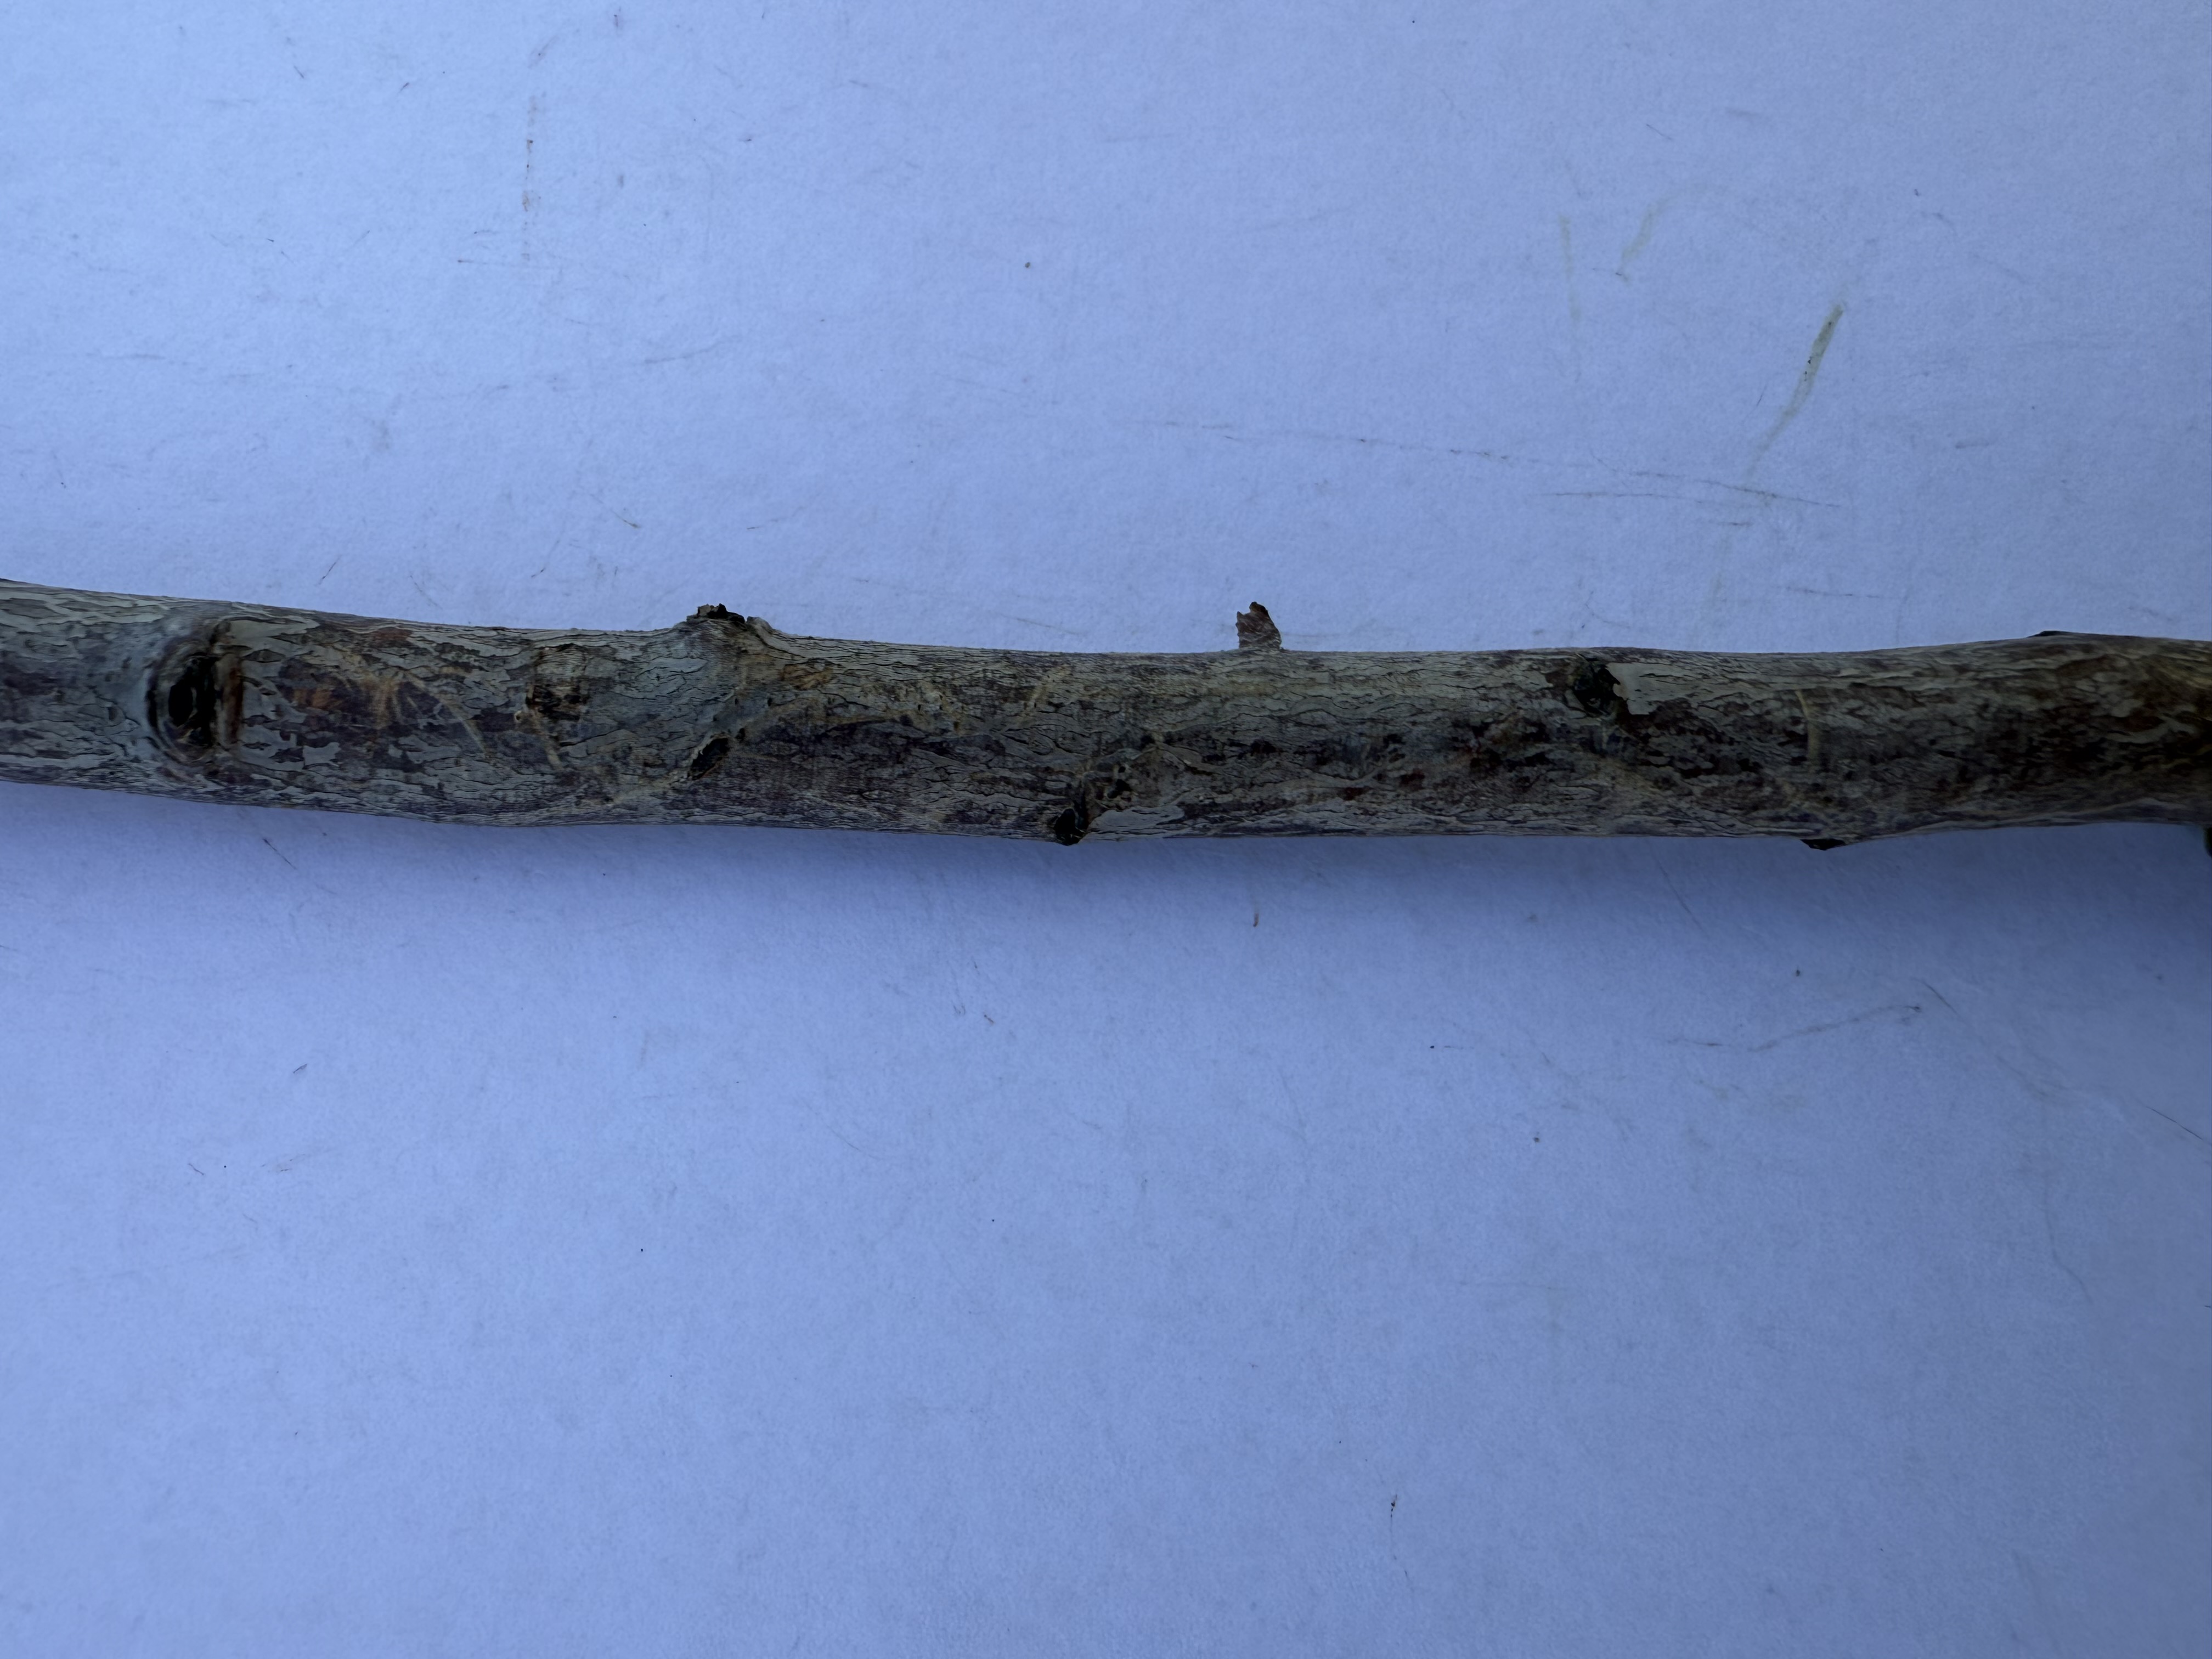
Variety: Ferragnes Almond